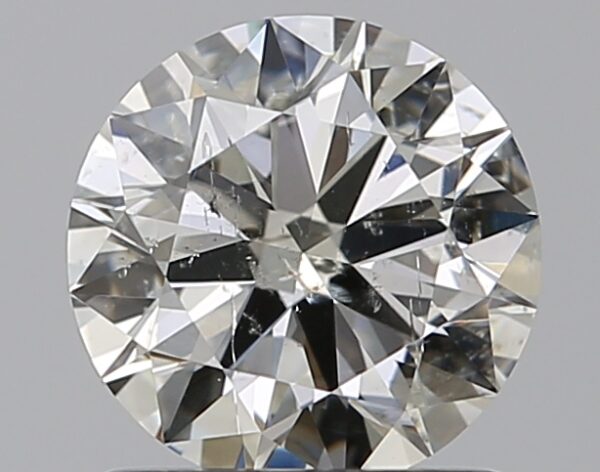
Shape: round
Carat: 1
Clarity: SI2
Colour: I
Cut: EX
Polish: EX
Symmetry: EX
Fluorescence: VSL
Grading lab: IGI
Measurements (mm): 6.42 x 6.38 x 3.87